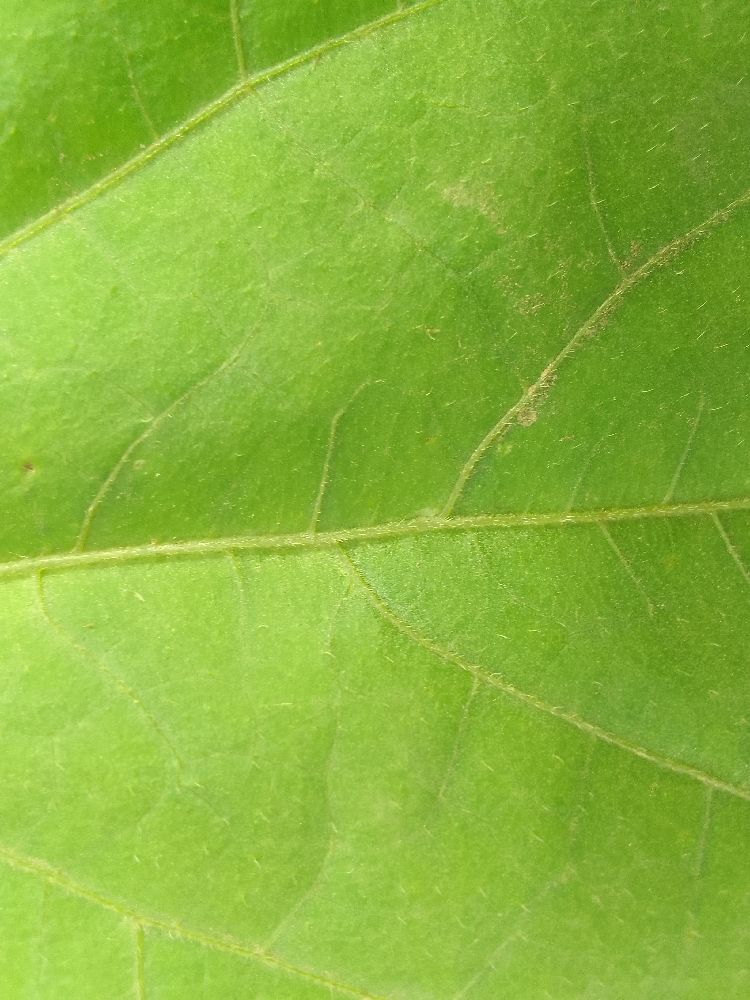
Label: healthy